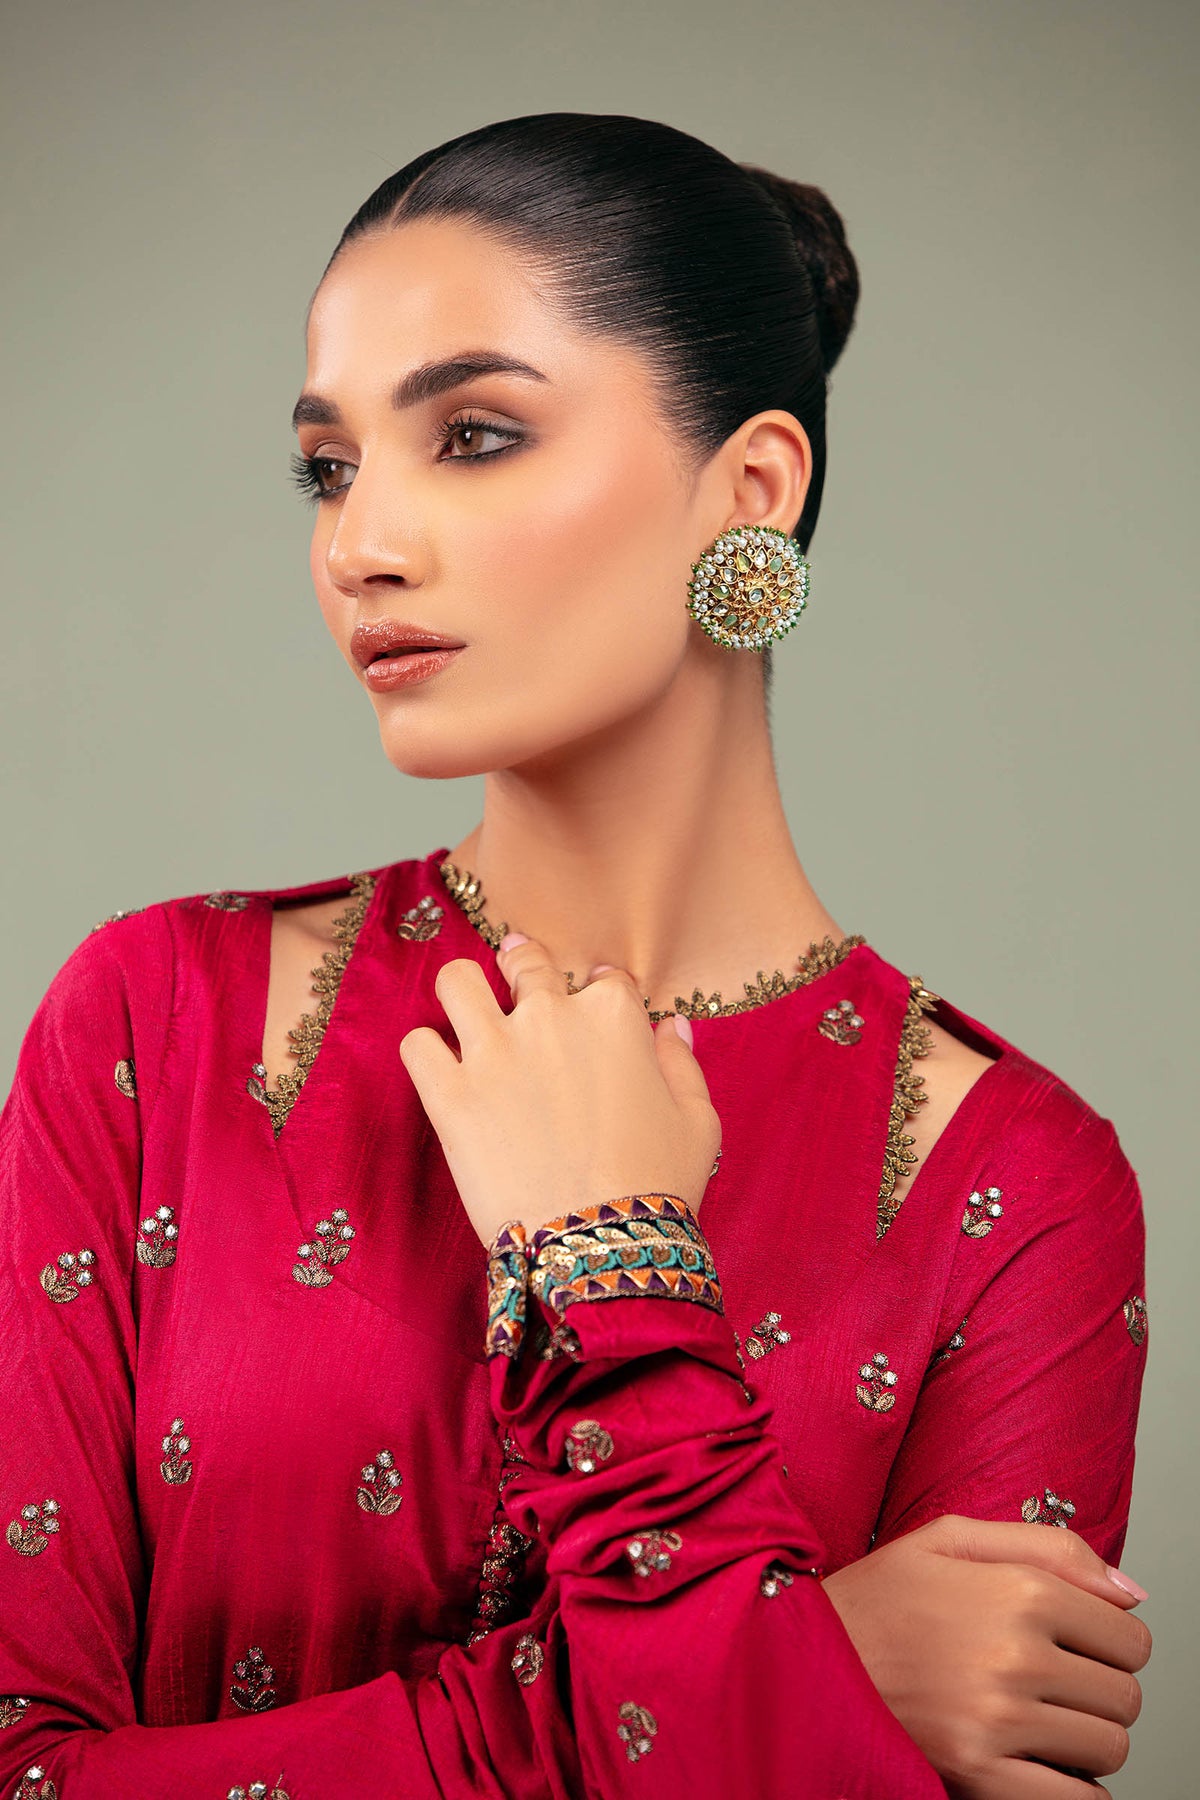
red embroidered long sleeve blouse